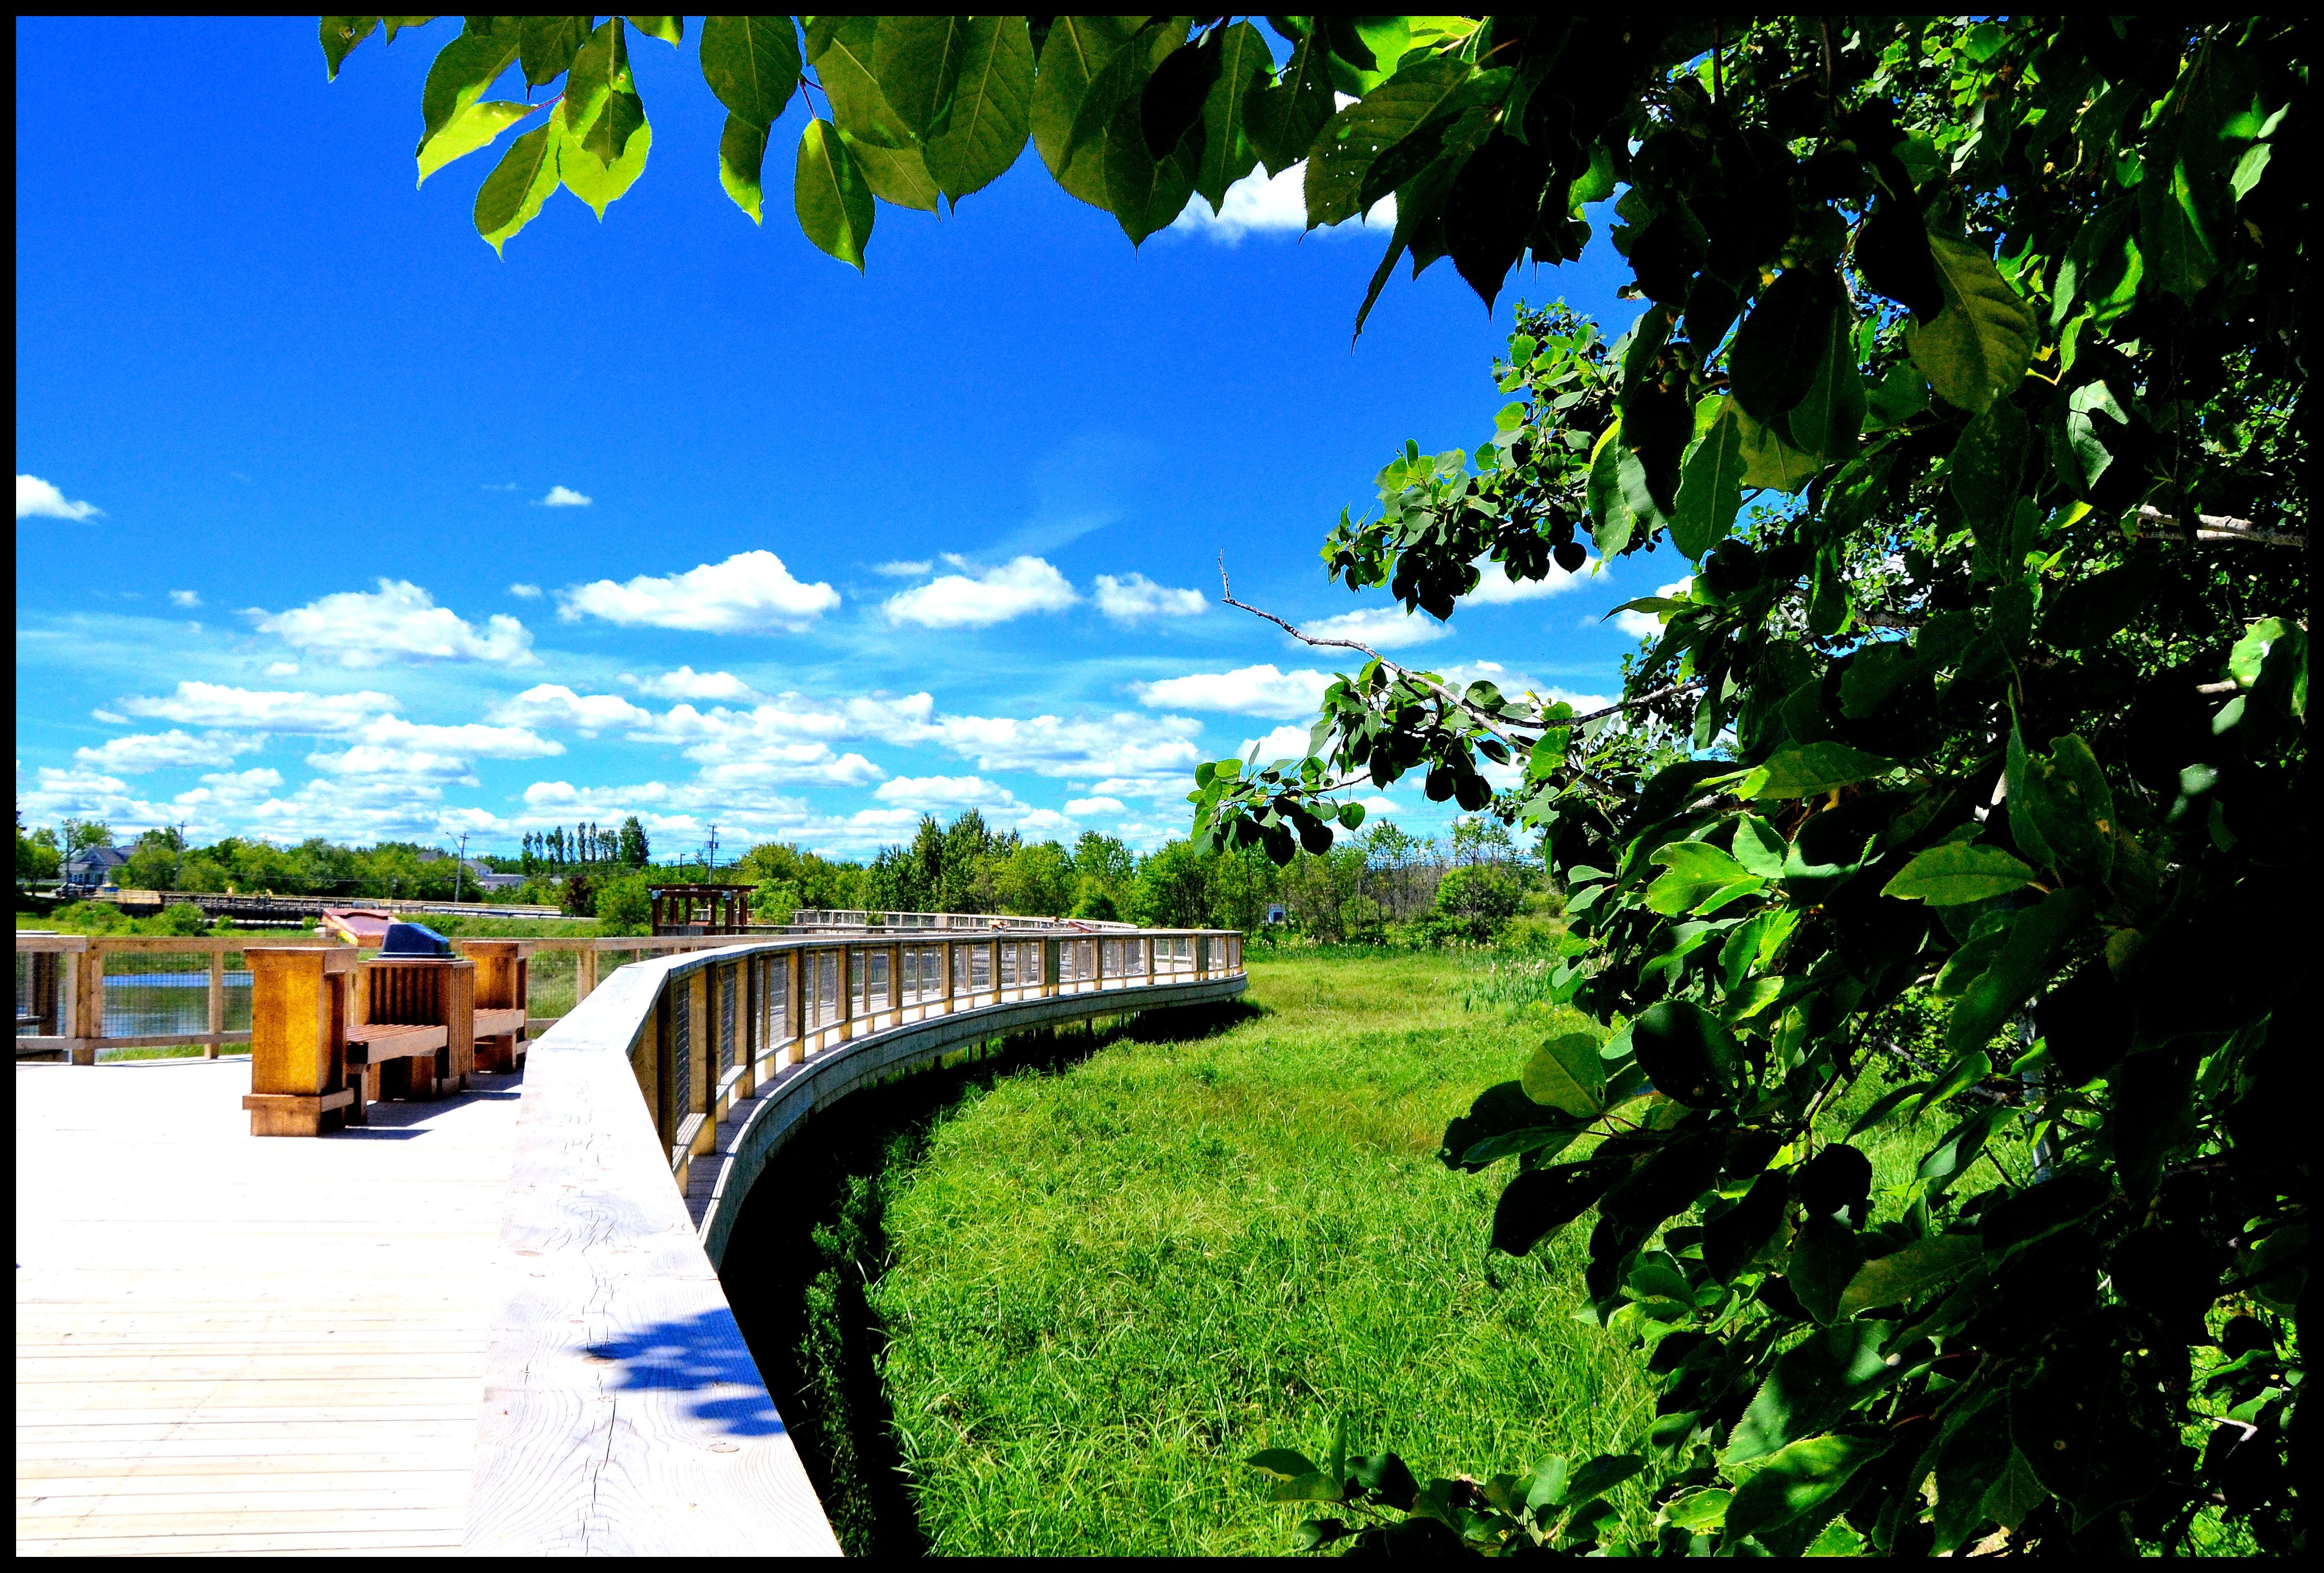
tree, nature, path, boardwalk, river, walkway, summer, jungle, holiday, rest, attraction, waterway, greenery, place, wooden, estate